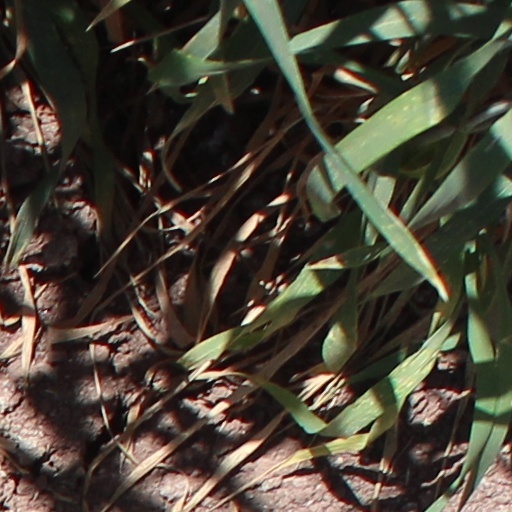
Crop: wheat